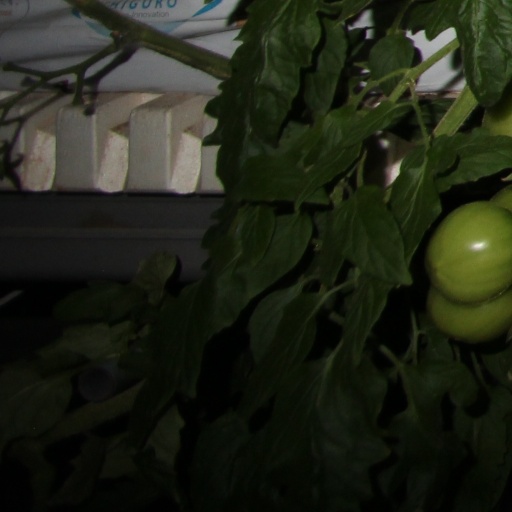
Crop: tomato